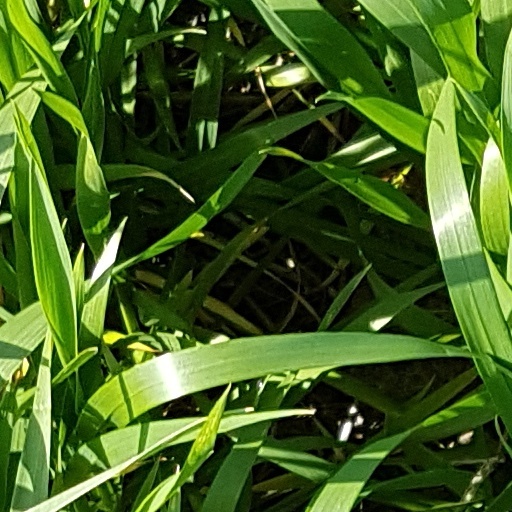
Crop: wheat